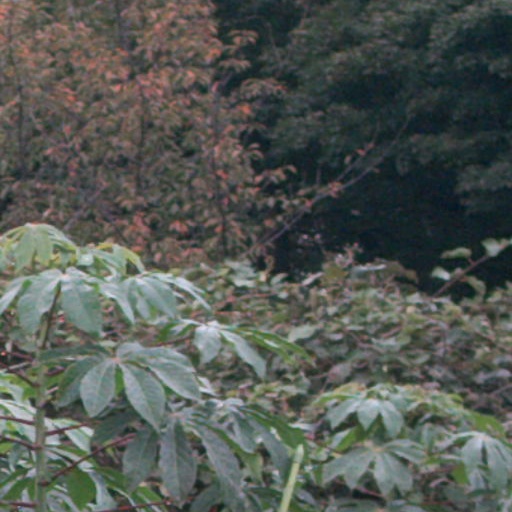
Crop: cassava